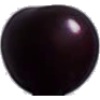
Label: Cherry Wax Black 1